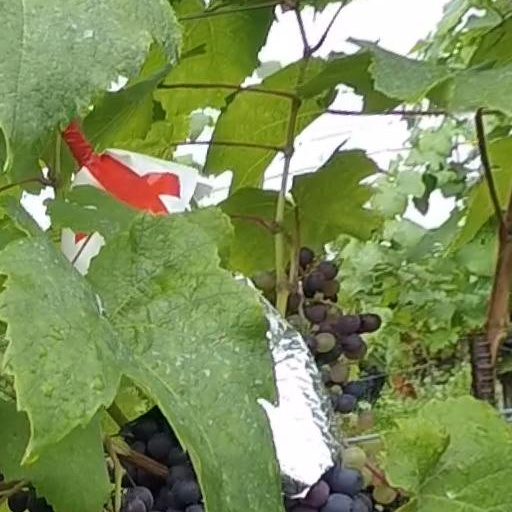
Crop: grape